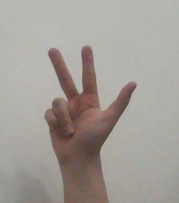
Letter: al